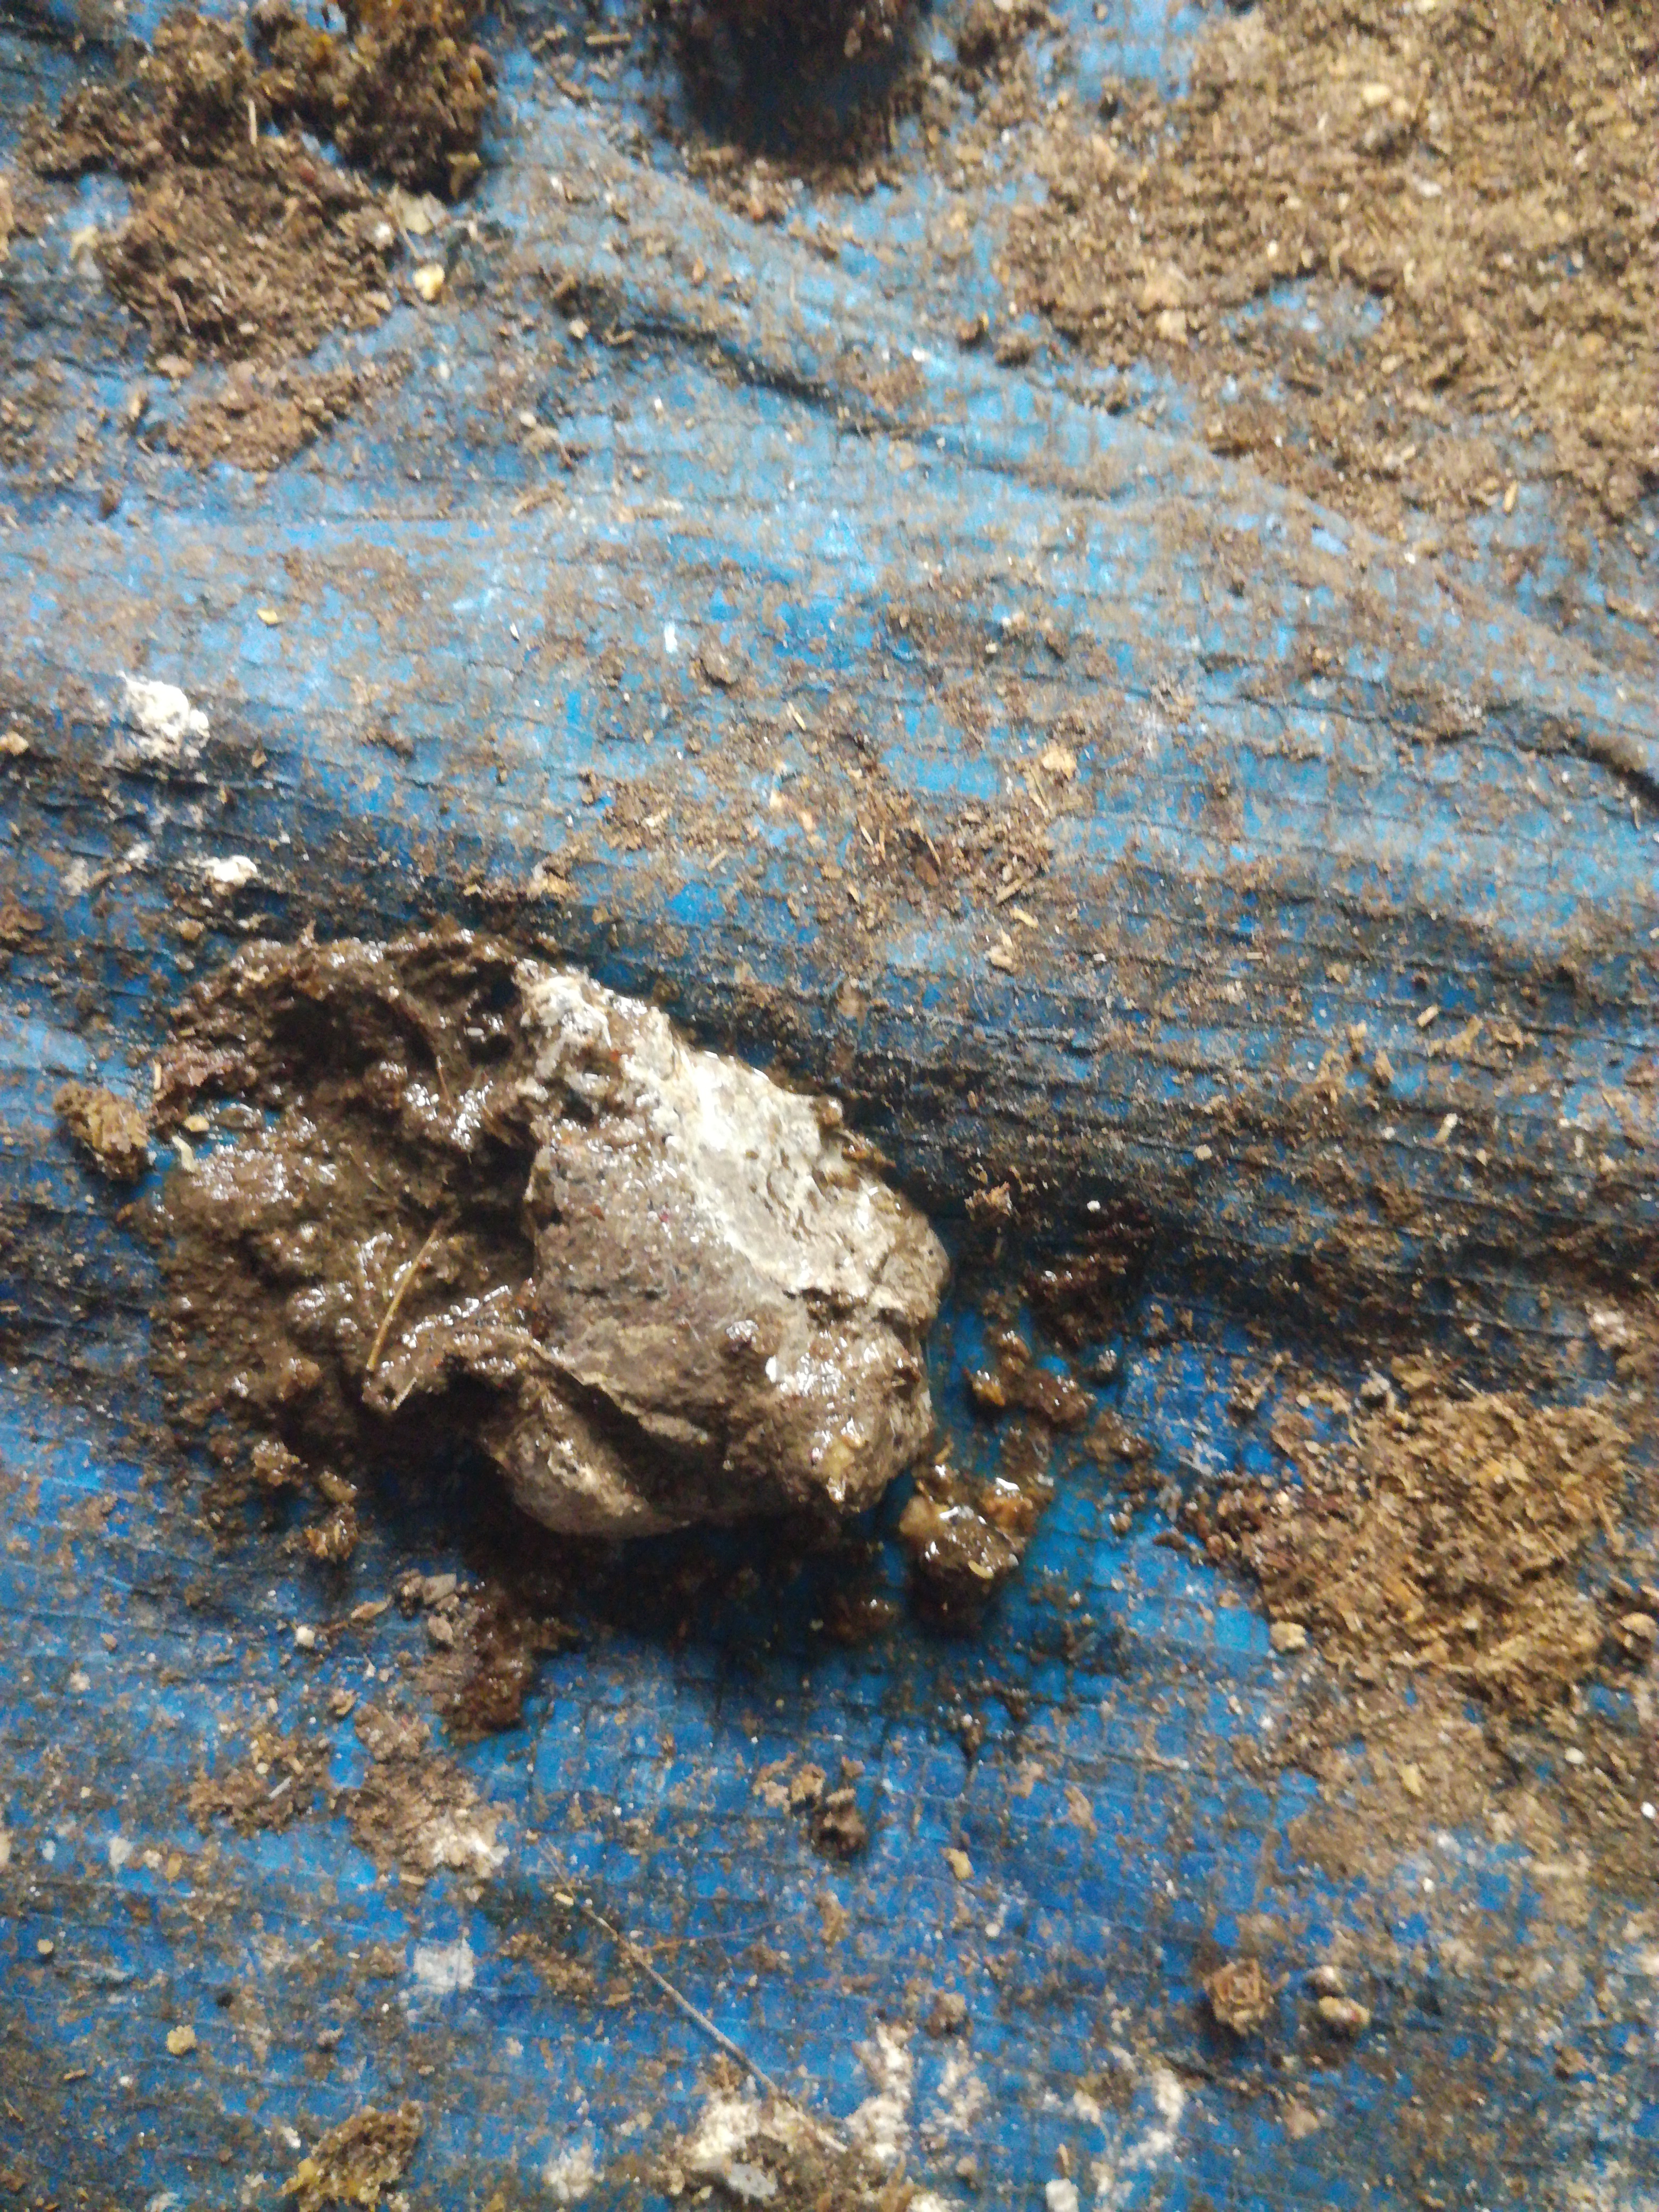
PCR-confirmed diagnosis: Salmonella